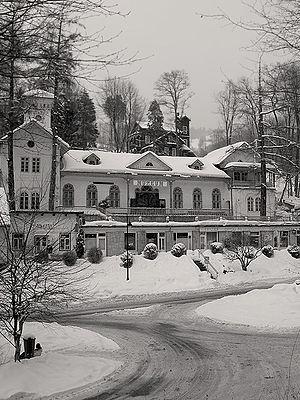
Szczawnica est une ville de Pologne, située dans le sud du pays, dans la voïvodie de Petite-Pologne. Elle est le chef-lieu de la gmina de Szczawnica, dans le powiat de Nowy Targ.